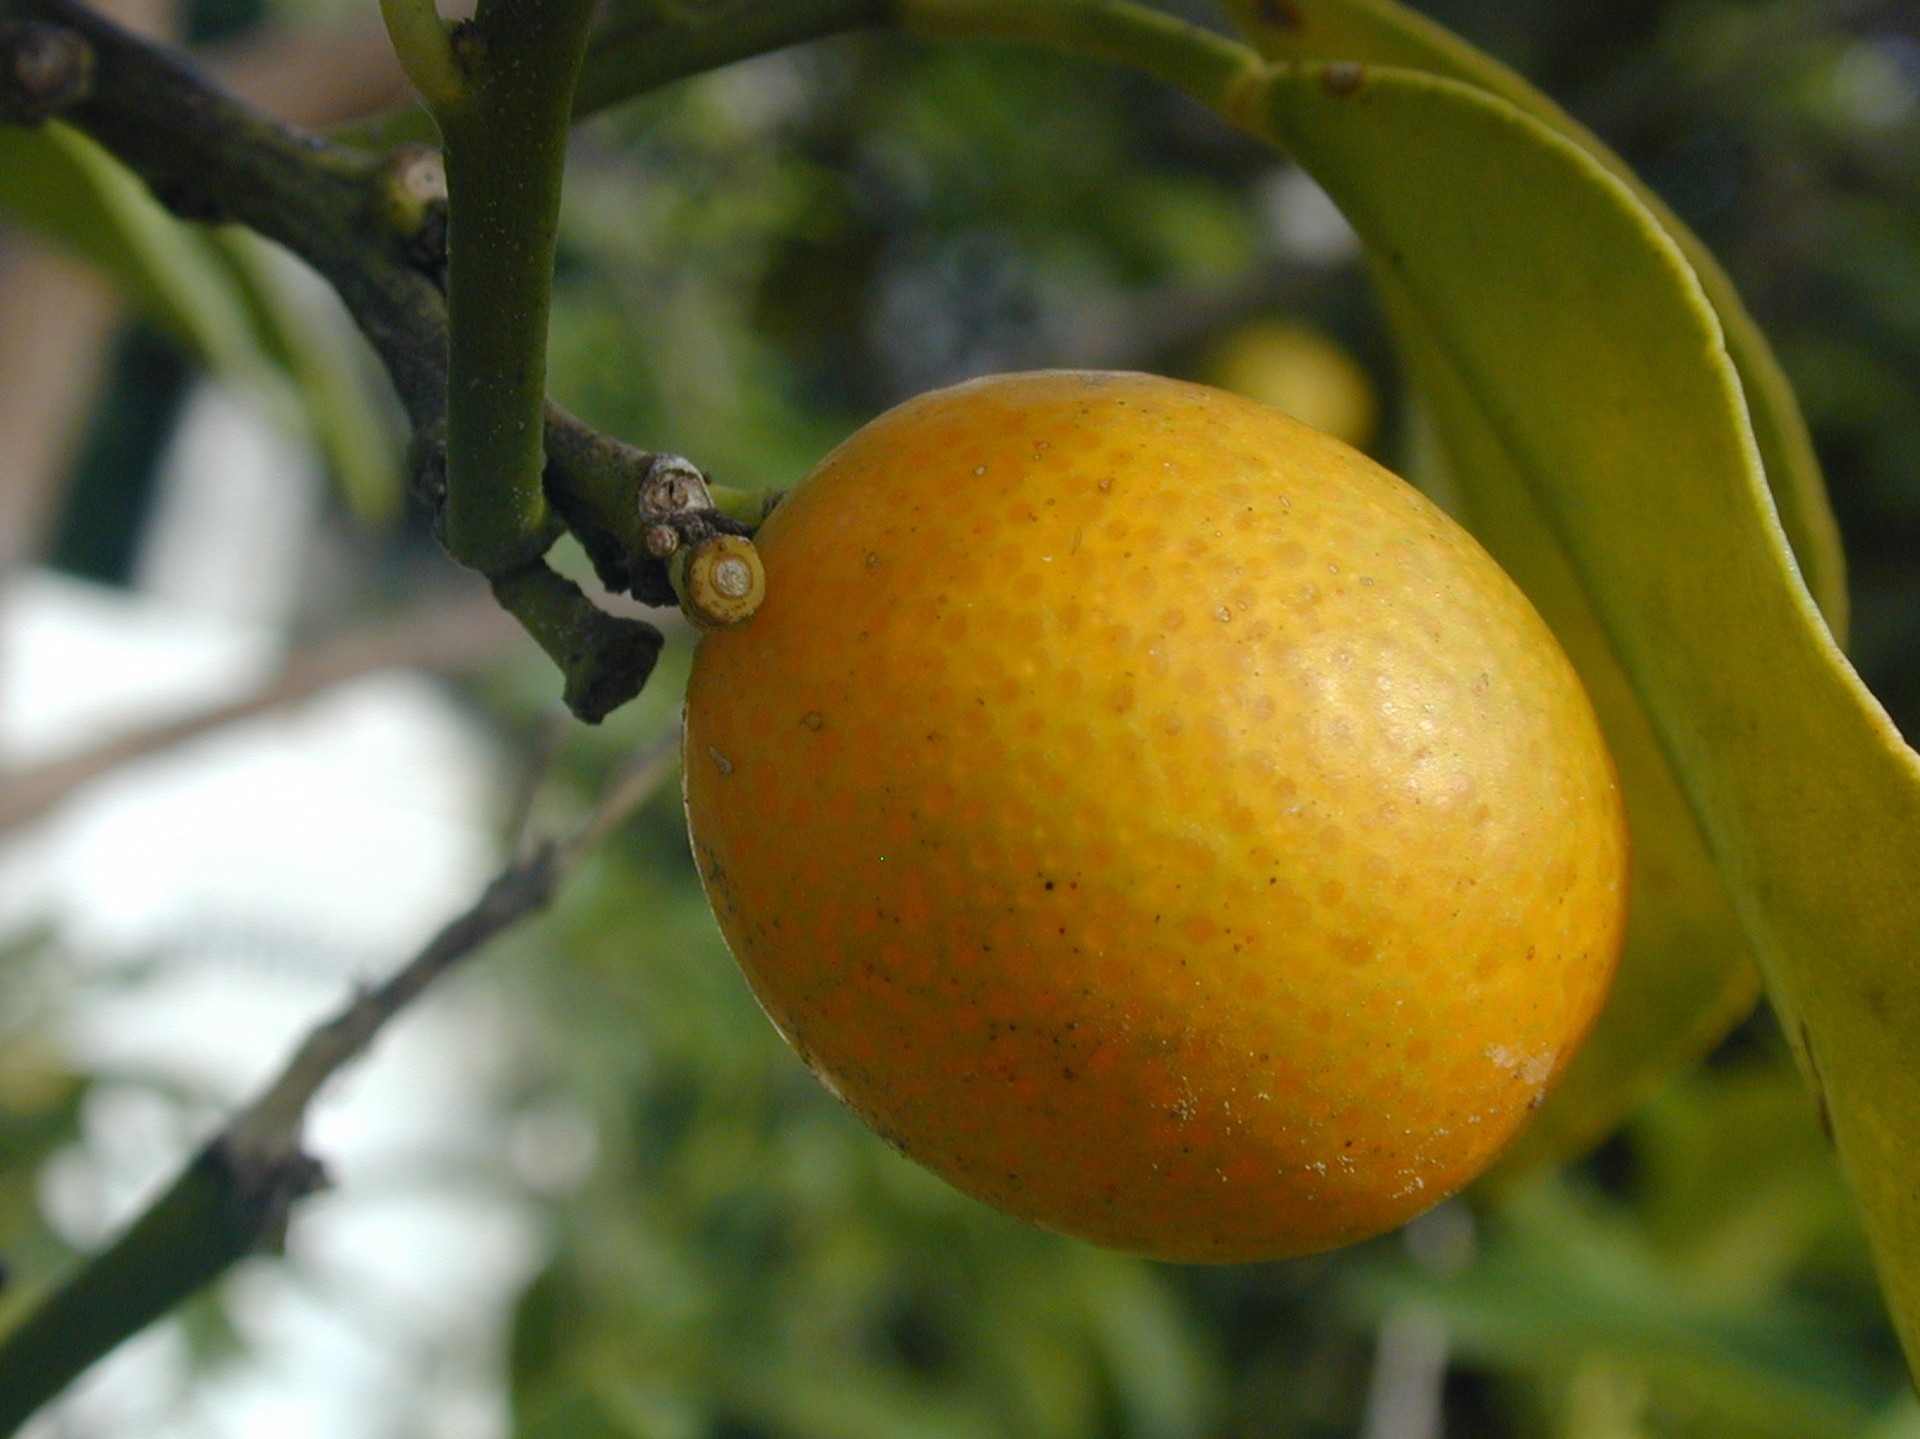
branch, plant, fruit, flower, food, produce, yellow, juicy, flora, mandarin, citrus, yummy, flowering plant, citrus fruit, bitter orange, mandarin orange, land plant, tangelo, common persimmon, chinese mandarin